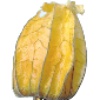
Label: physalis_with_husk